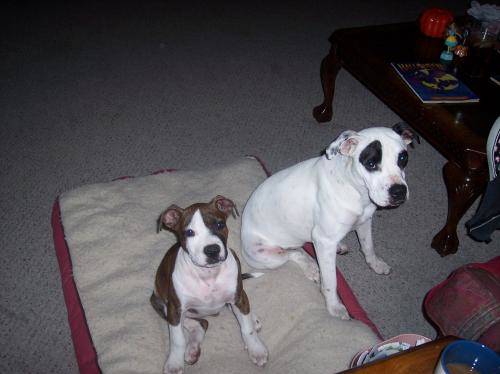
Label: dog